The Social Animal (Brooks book)

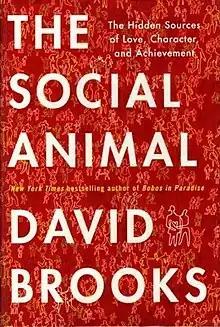
Hardcover version cover

The Social Animal: The Hidden Sources of Love, Character, and Achievement is a non-fiction book by American journalist David Brooks, who is otherwise best known for his career with "The New York Times". The book discusses what drives individual behavior and decision making. Brooks goes through various academic topics such as sociology, psychology, and biology and attempts to summarize various discoveries—such as brain development in early life. The book continually refers to two fictional characters 'Harold' and 'Erica', used by Brooks as examples of how people's emotional personality changes over time.